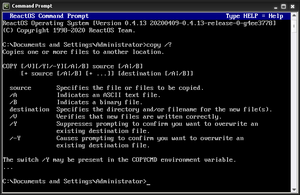
Sous DOS et Windows, l’instruction copy saisie dans l’interpréteur de commandes copie un ou plusieurs fichiers d’un emplacement vers un autre. La commande équivalente sous Unix est cp.